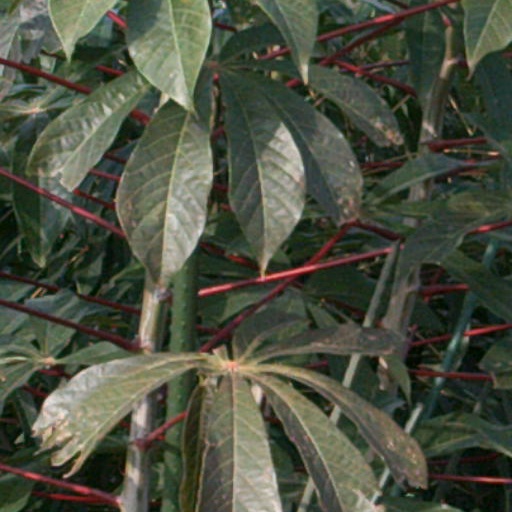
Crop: cassava